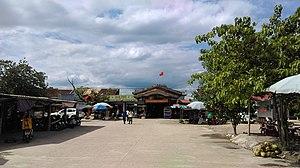
Ba Đồn est une ville dans le comté de Quang Trach, située dans la province de Quang Binh et la région Côte centrale du Nord, Vietnam. C'est le chef-lieu d’arrondissement. Ba Đồn est situé au centre de l’arrondissement. Ba Don encadre la commune de Quảng Long à l'est, Quảng Phong à l'ouest et au nord, Quảng Thọ aux sud.